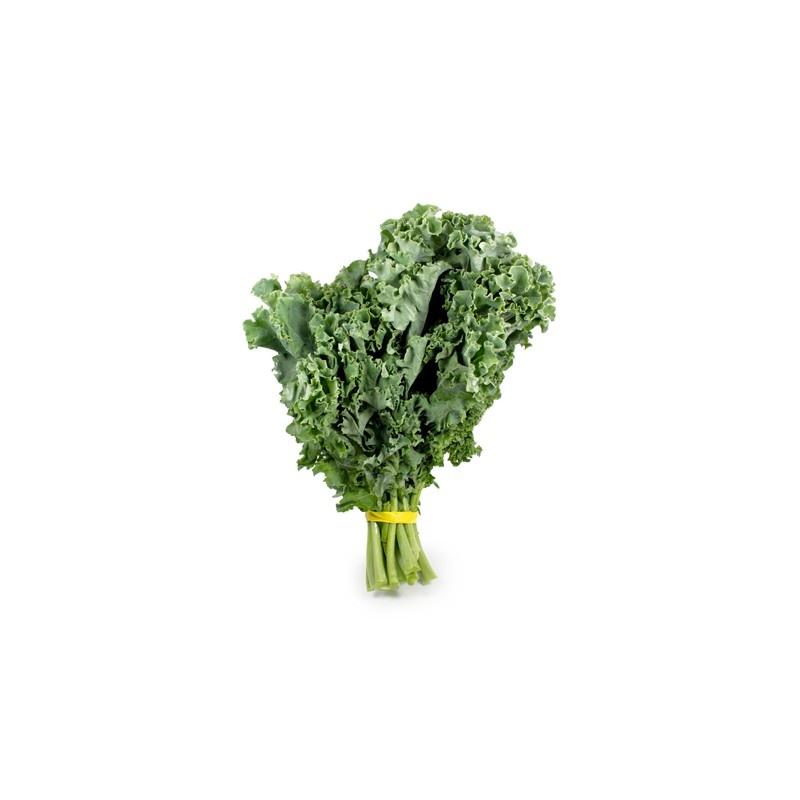
Kale per bunch
Brand: Fresh Food Market - Rooty Hill
Category: Food, Beverages & Tobacco > Food Items > Fruits & Vegetables > Fresh & Frozen Vegetables > Greens > Kale